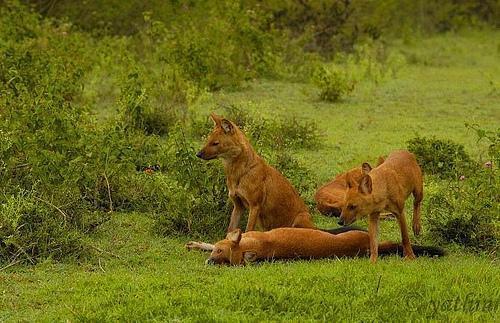
dhole